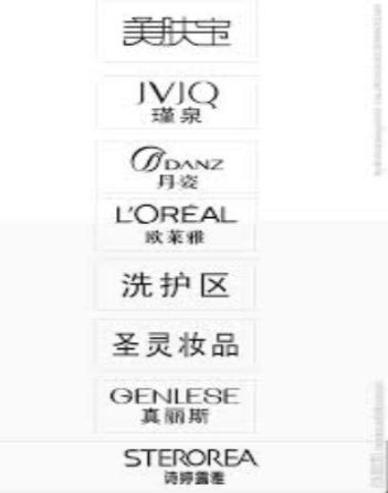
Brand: meifubao
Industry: Necessities